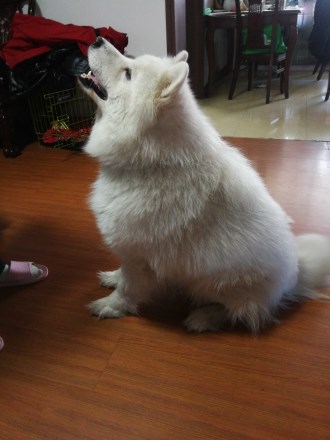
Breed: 2192-n000088-Samoyed